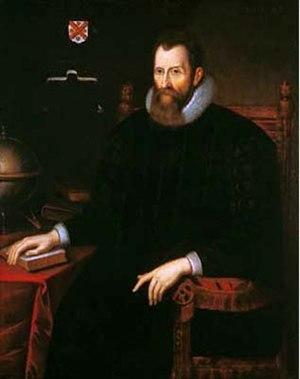
John Napier, parfois francisé en Jean Neper, né le 1ᵉʳ février 1550 et mort le 4 avril 1617, est un théologien, physicien, astronome et mathématicien écossais.
Le 4 avril est le 94ᵉ jour de l'année du calendrier grégorien, le 95ᵉ en cas d'année bissextile. Il reste 271 jours avant la fin de l'année.
Le nombre e est la base des logarithmes naturels, c'est-à-dire le nombre défini par ln = 1. Cette constante mathématique, également appelée nombre d'Euler ou constante de Néper en référence aux mathématiciens Leonhard Euler et John Napier, vaut environ 2,71828.
Walter Raleigh entreprend en 1617 une expédition en Guyane.